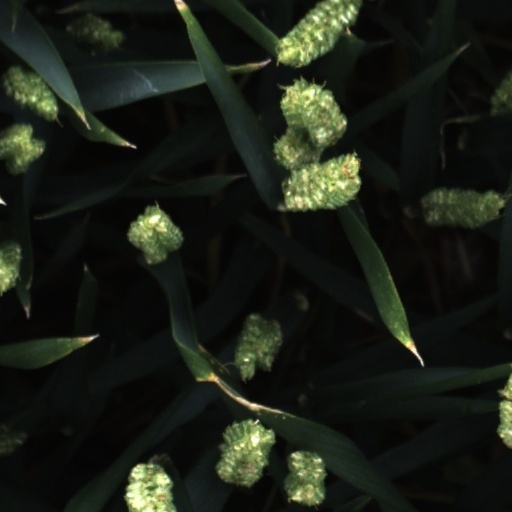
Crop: wheat